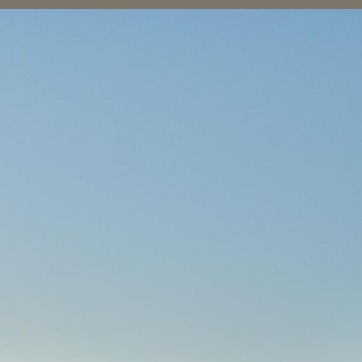
Material: sky